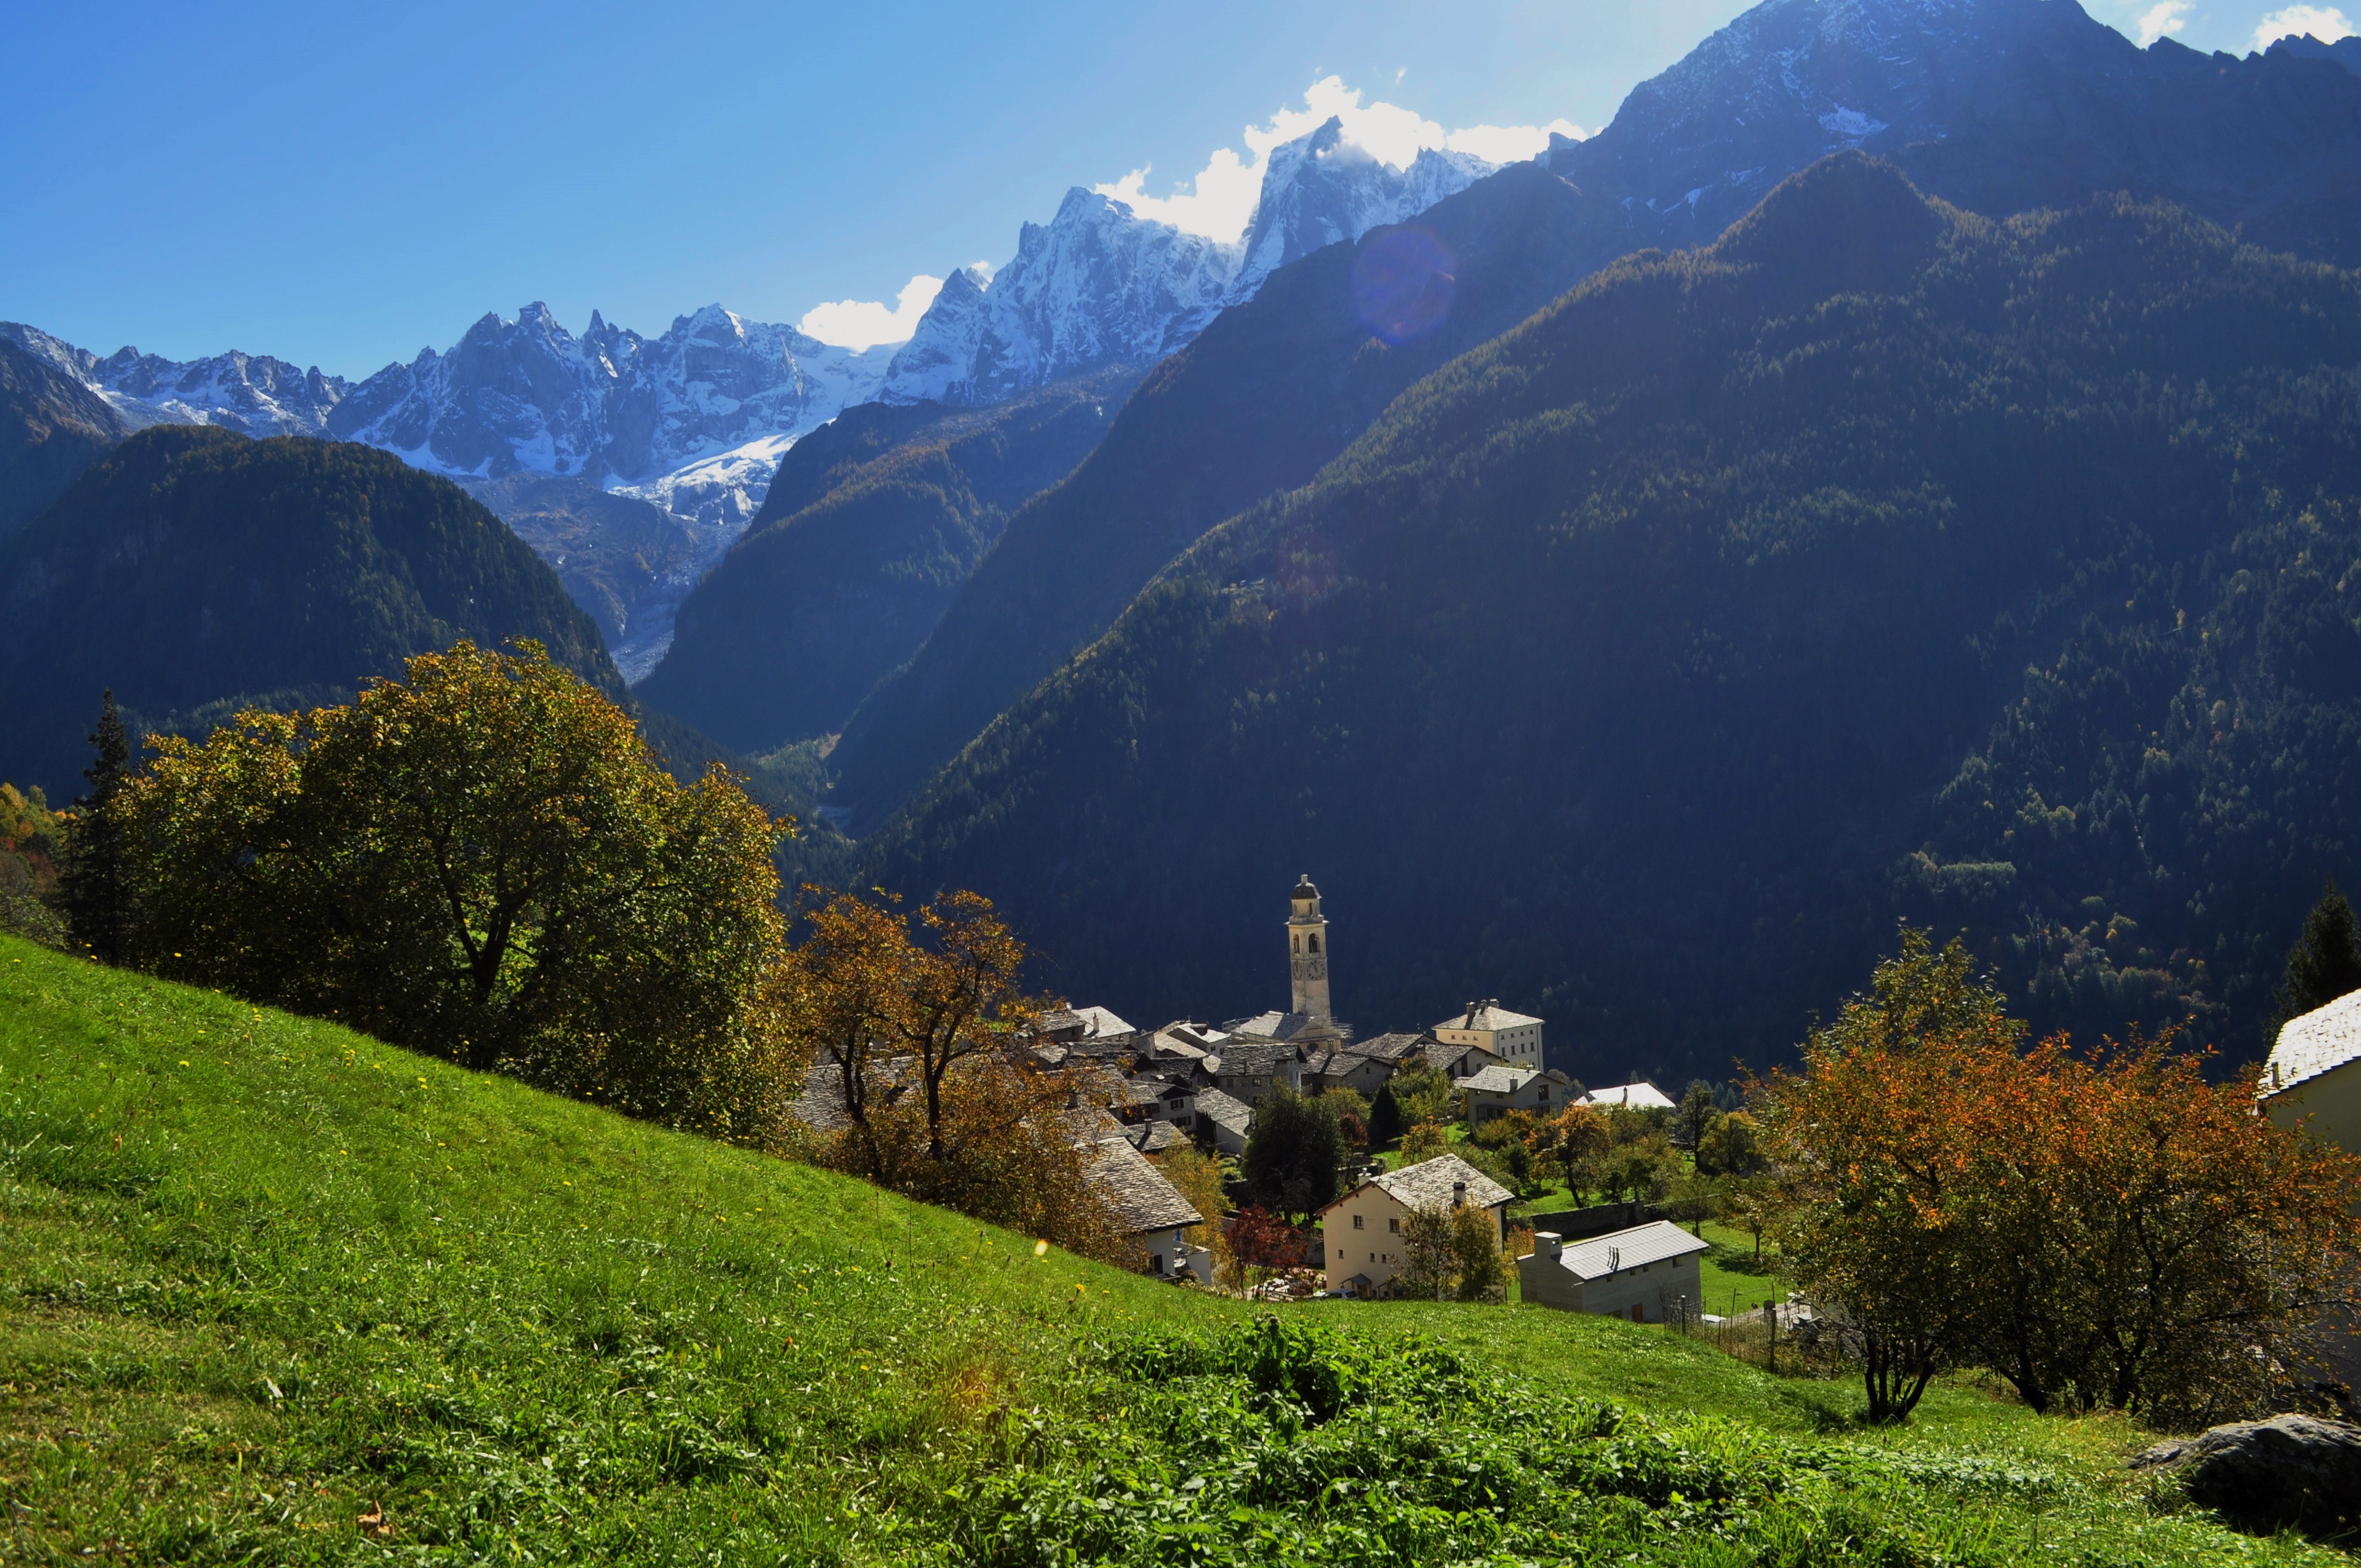
landscape, nature, wilderness, walking, mountain, hiking, meadow, hill, flower, adventure, valley, mountain range, autumn, fjord, highland, ridge, alps, backpacking, plateau, fell, rural area, landform, mountain pass, soglio switzerland, soglio, swiss mountains, geographical feature, mountainous landforms